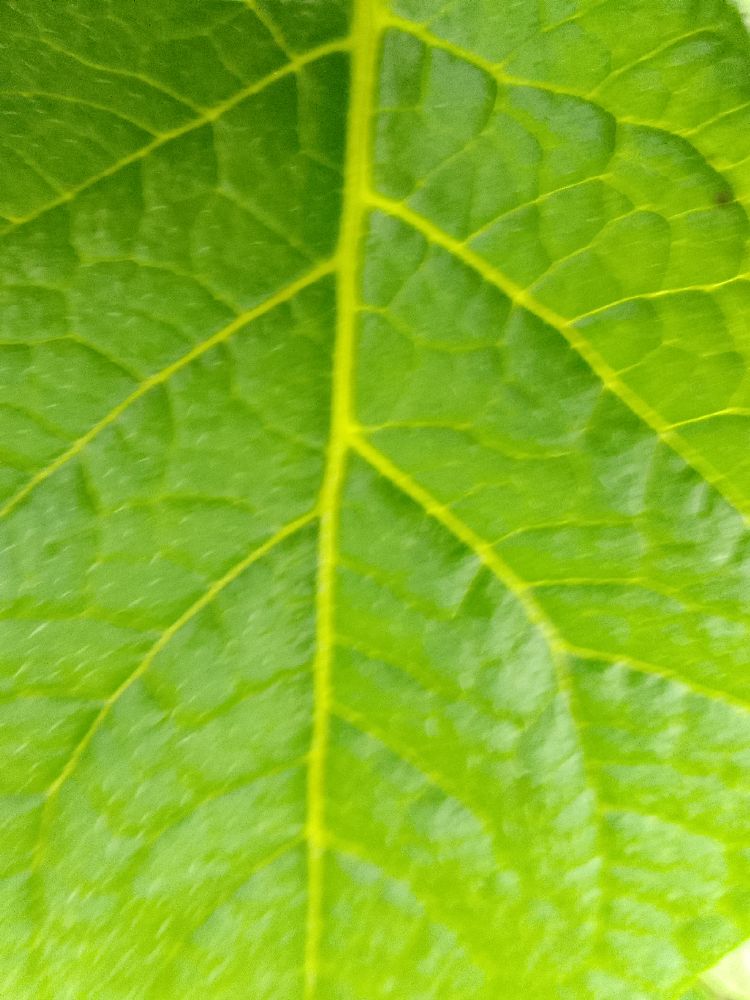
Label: Healthy